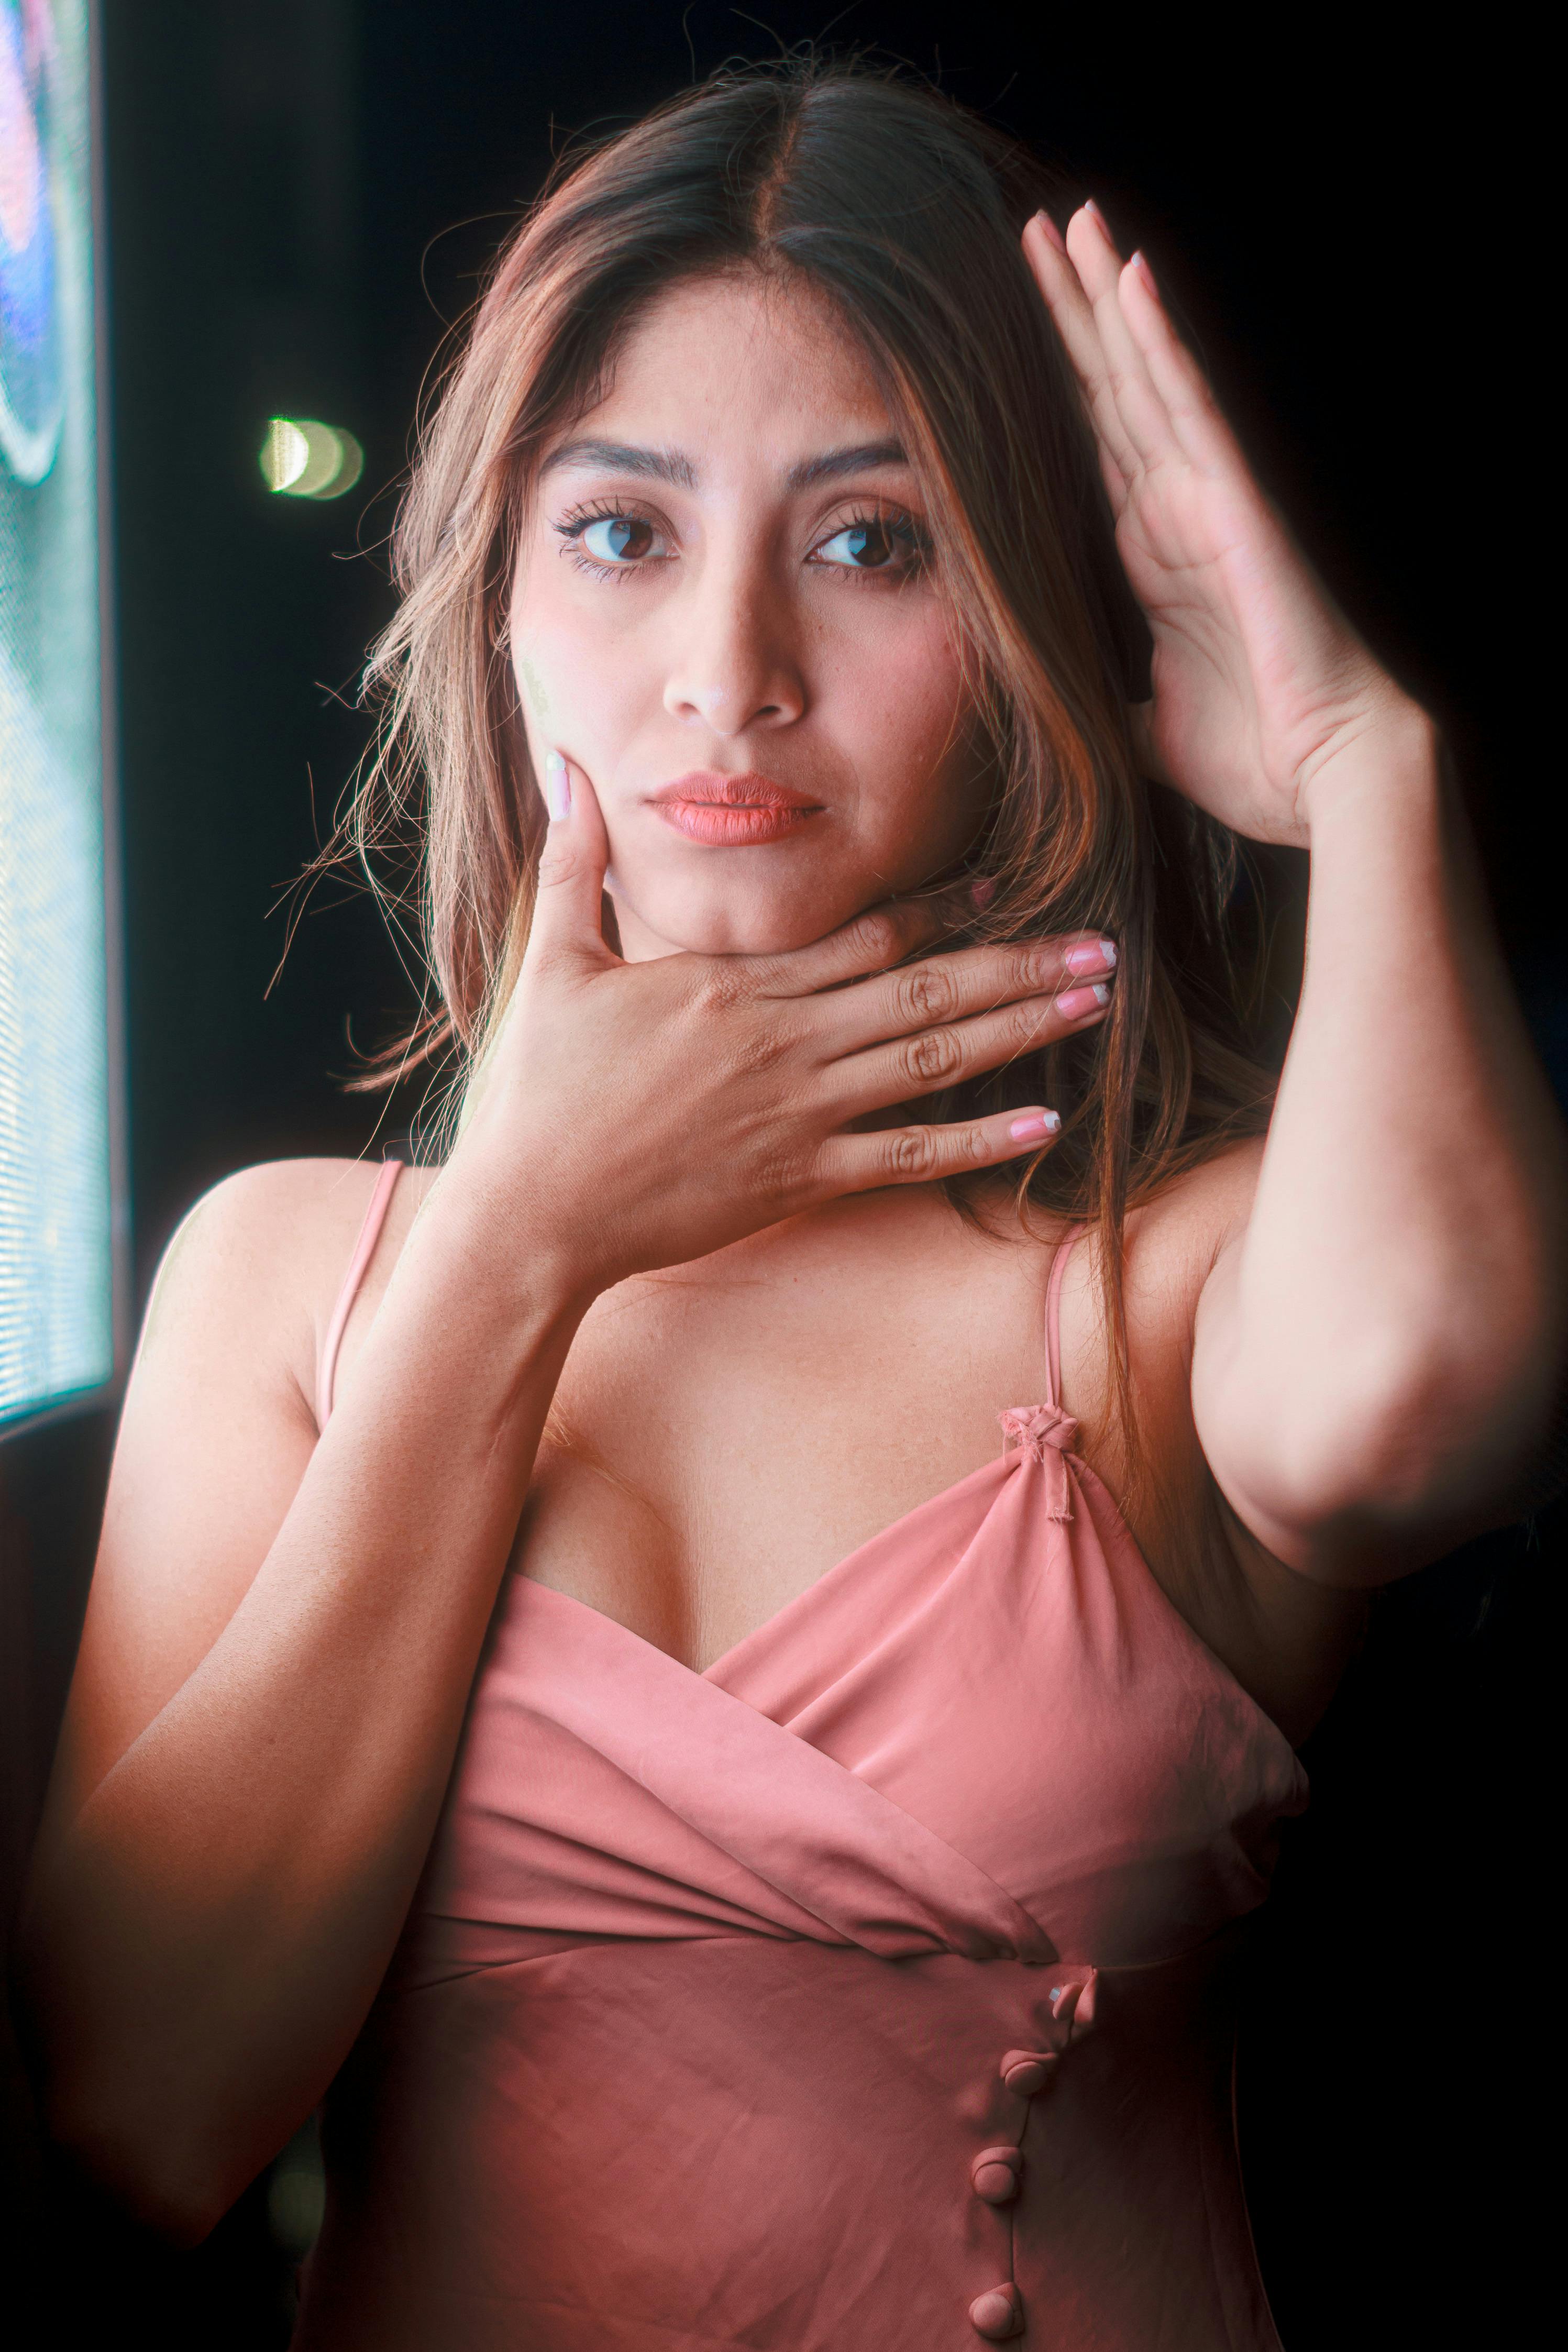
woman, cheek, eyebrow, lips, skin, shoulder, nose, eyelash, beauty, fashion, mouth, neck, fashion model, portrait photography, jewellery, muscle, model, brown hair, long hair, photo shoot, thorax, art model, lipstick, makeover, cosmetics, layered hair, blond, day dress, portrait, body jewelry, cocktail dress, eye liner, flesh, throat, Step cutting, sleeveless shirt, earring, feathered hair